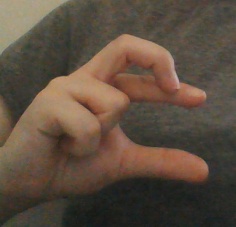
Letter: thal